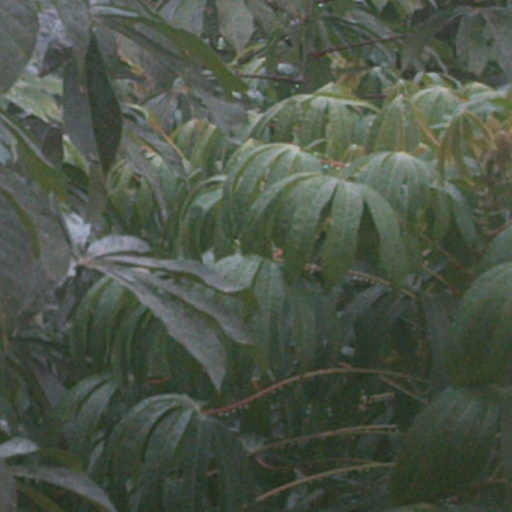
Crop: cassava